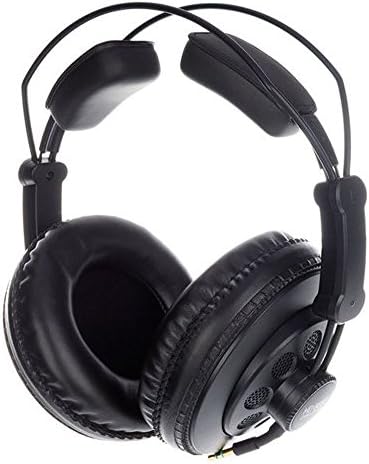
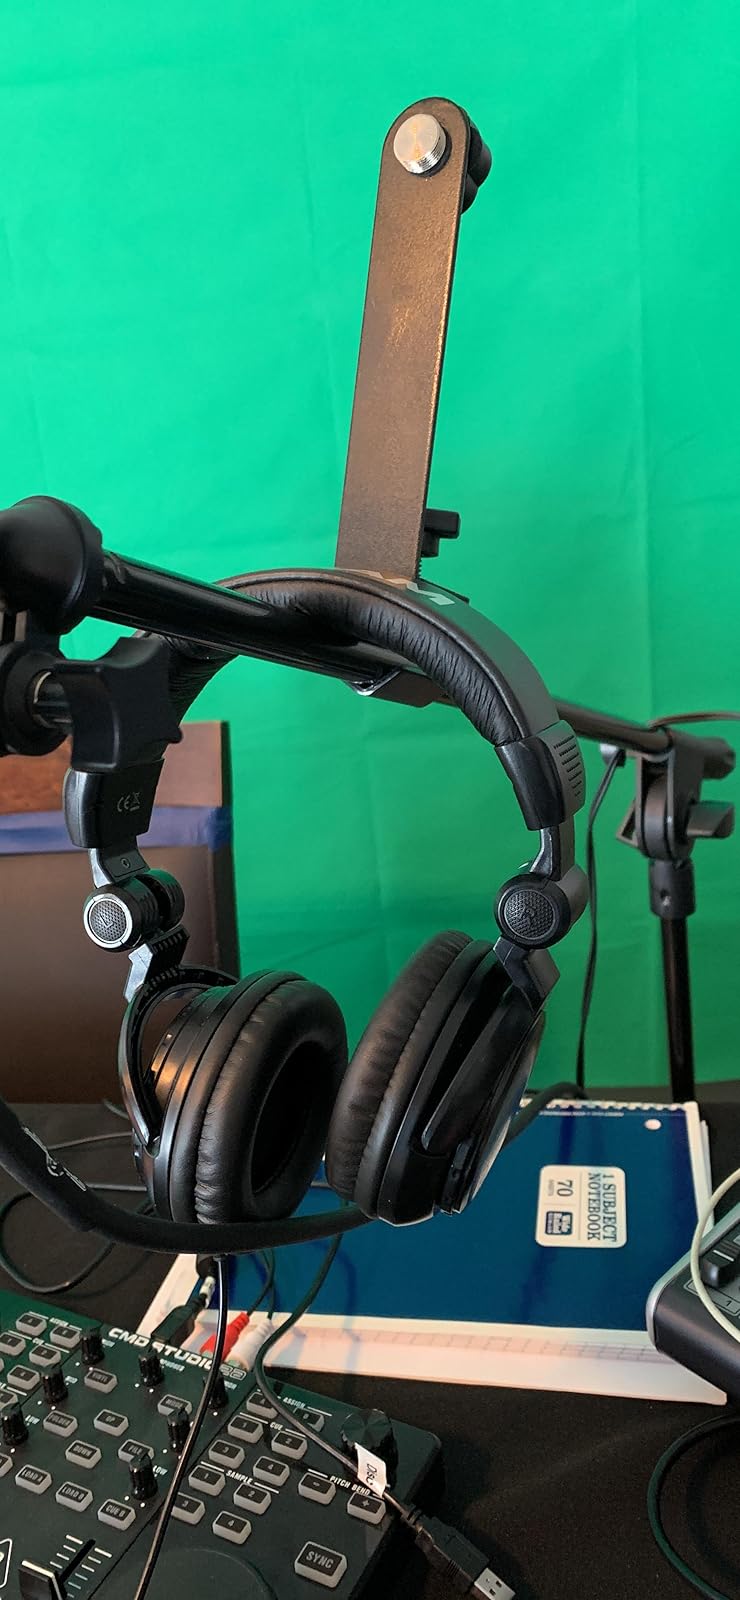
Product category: headphones
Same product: no